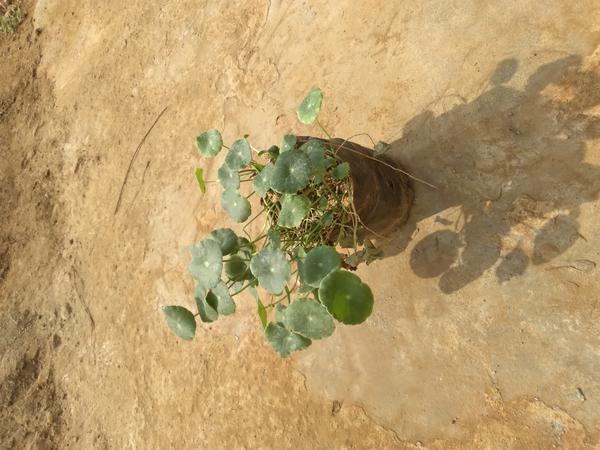
Plant: Brahmi